Saad el-Shazly

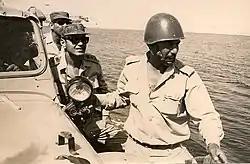

During the 1980s, Shazly headed a group of exiled leftists officers called the Egyptian National Front. In October 1981, following the Sadat's assassination, Shazly said in an interview with a Beirut-based newspaper that the National Front was conducting operations against the new government of Mubarak due to its commitment to Sadat's policies.